Automatic equipment identification

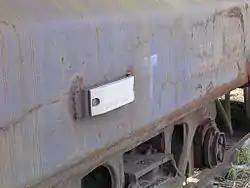
AEI tag affixed to the side of a freight car.

Automatic equipment identification (AEI) is an electronic recognition system in use with the North American railroad industry. Consisting of passive tags mounted on each side of rolling stock and active trackside readers, AEI uses RF technology to identify railroad equipment while en route.